List of butterflies of Somalia

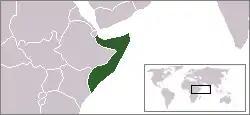
Location of Somalia

This is a list of butterflies of Somalia. About 131 species are known from Somalia, five of which are endemic.